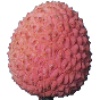
Label: lychee